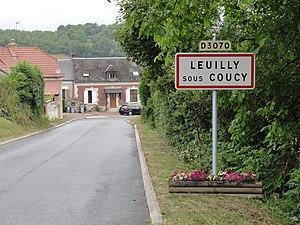
Leuilly-sous-Coucy est une commune française située dans le département de l'Aisne, en région Hauts-de-France.